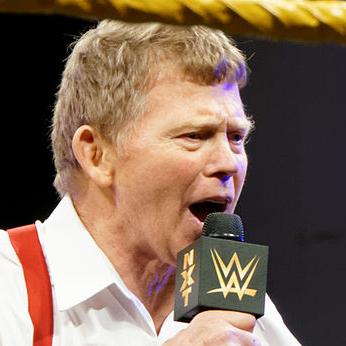
Age: 64